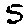
Label: 5